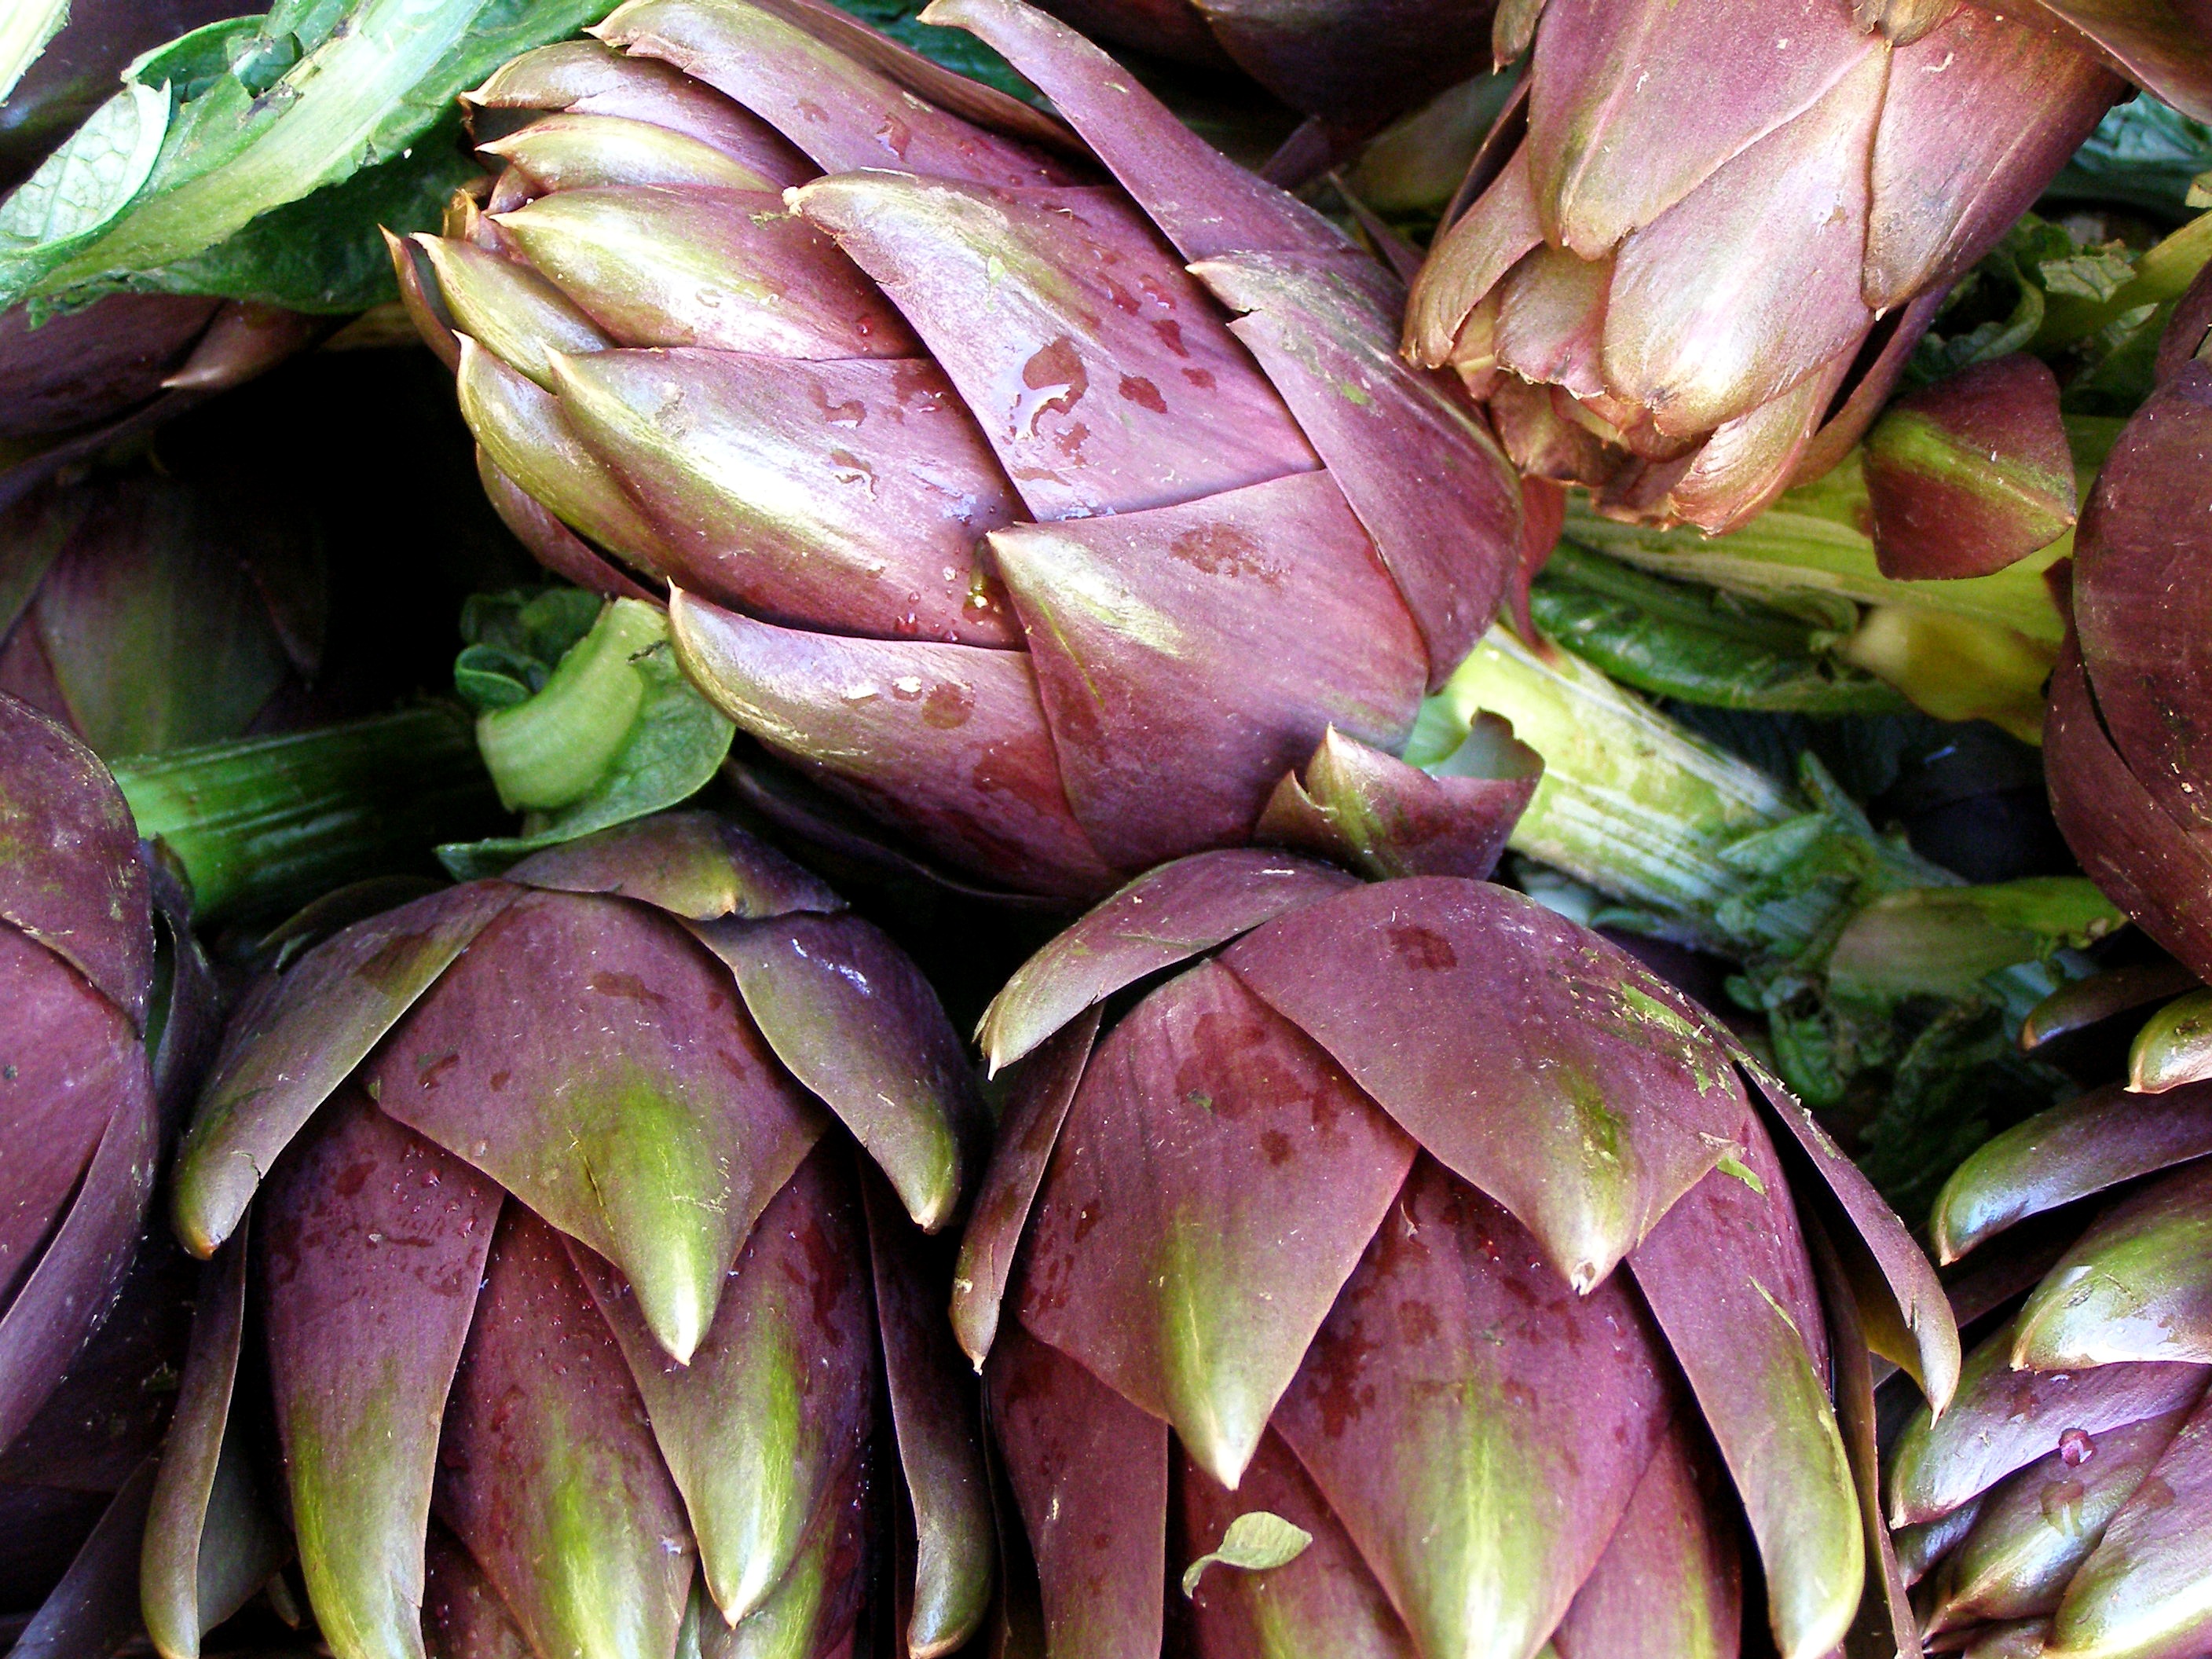
nature, plant, flower, food, green, harvest, produce, vegetable, healthy, artichoke, vegetables, thistle, frisch, floristry, flowering plant, daisy family, artichoke plant, asterales, land plant